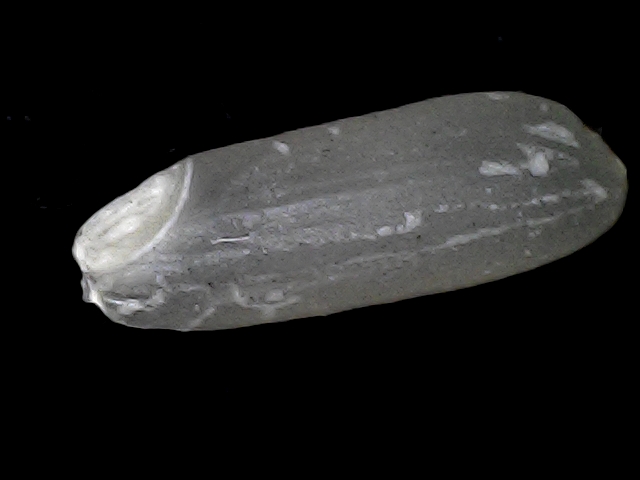
Rice variety: BD56